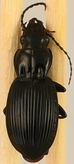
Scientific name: Pterostichus lachrymosus
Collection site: Mountain Lake Biological Station NEON (MLBS), plot MLBS_005